1999 Karnataka Legislative Assembly election

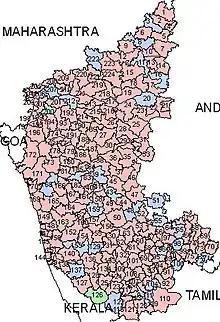
Karnataka Legislative Assembly constituencies (1978–2008)

The 1999 Karnataka Legislative Assembly election took place in October 1999 in 224 constituencies in Karnataka, India. The elections were conducted to elect the government in the state of Karnataka for the next five years.